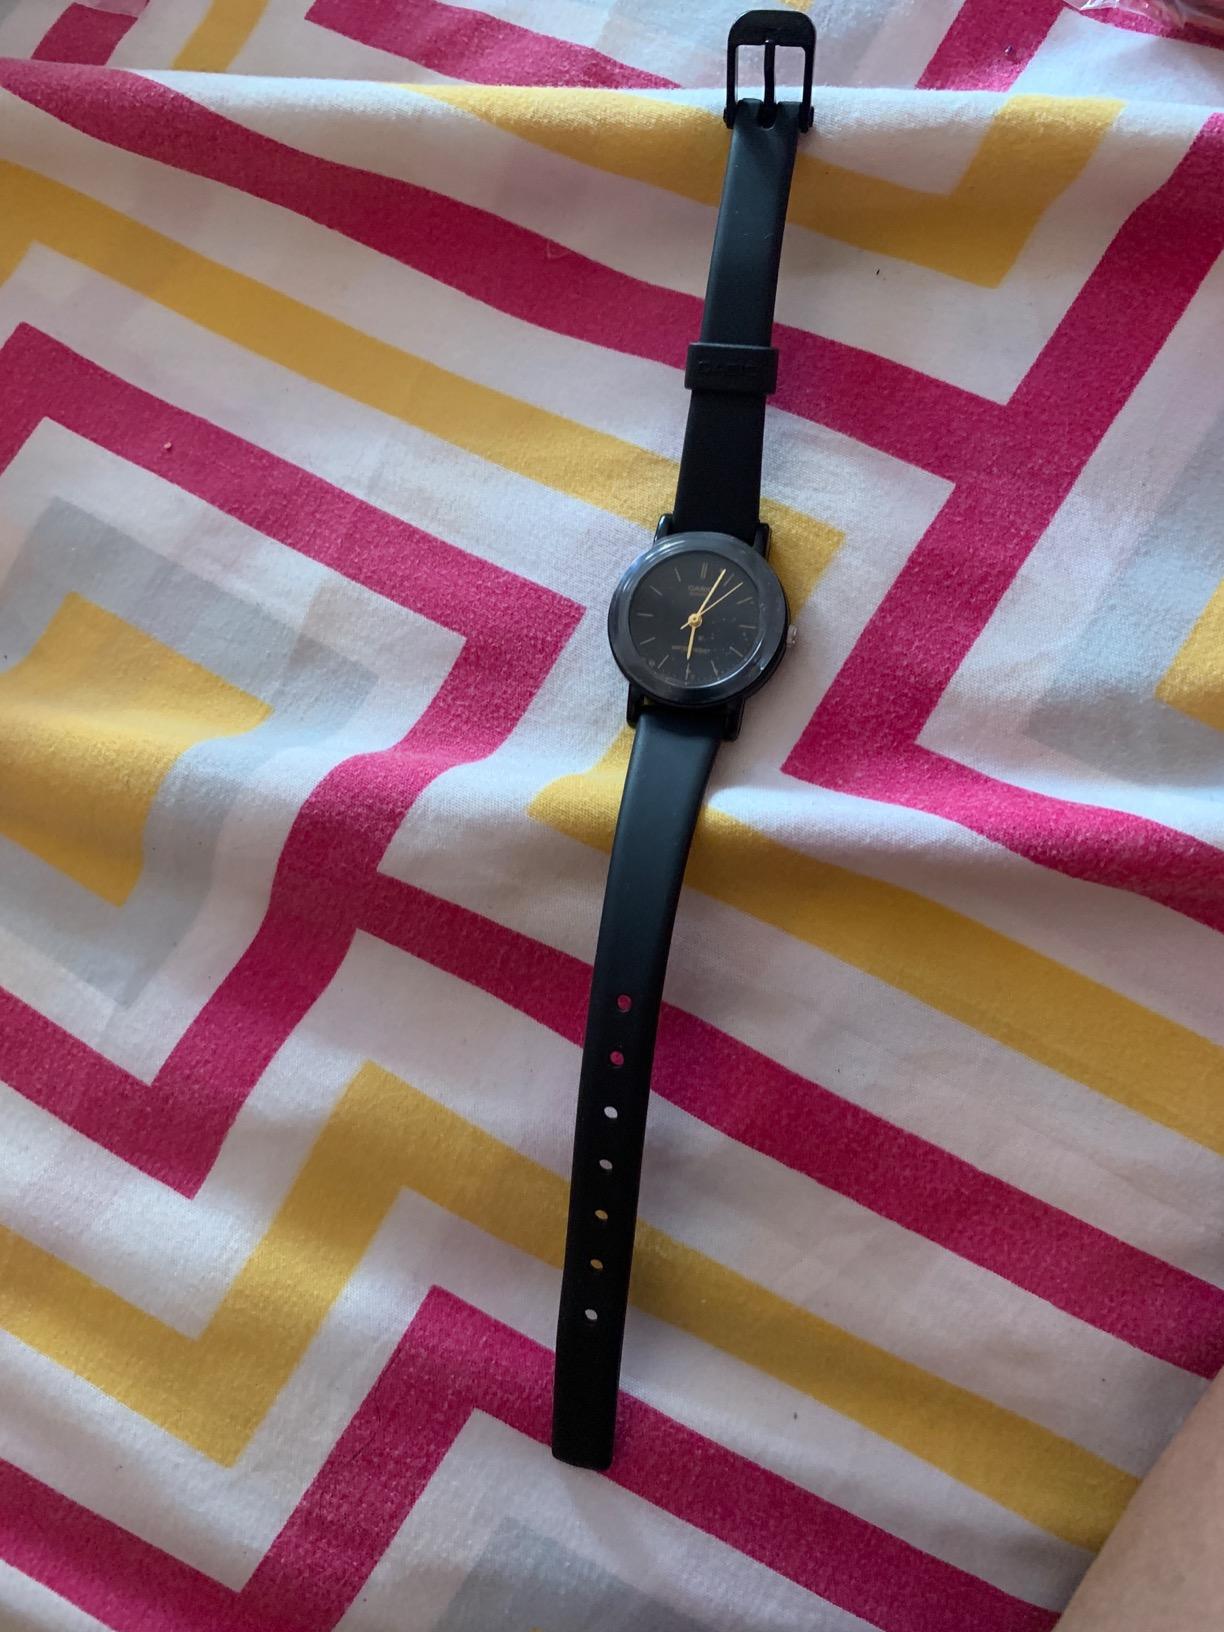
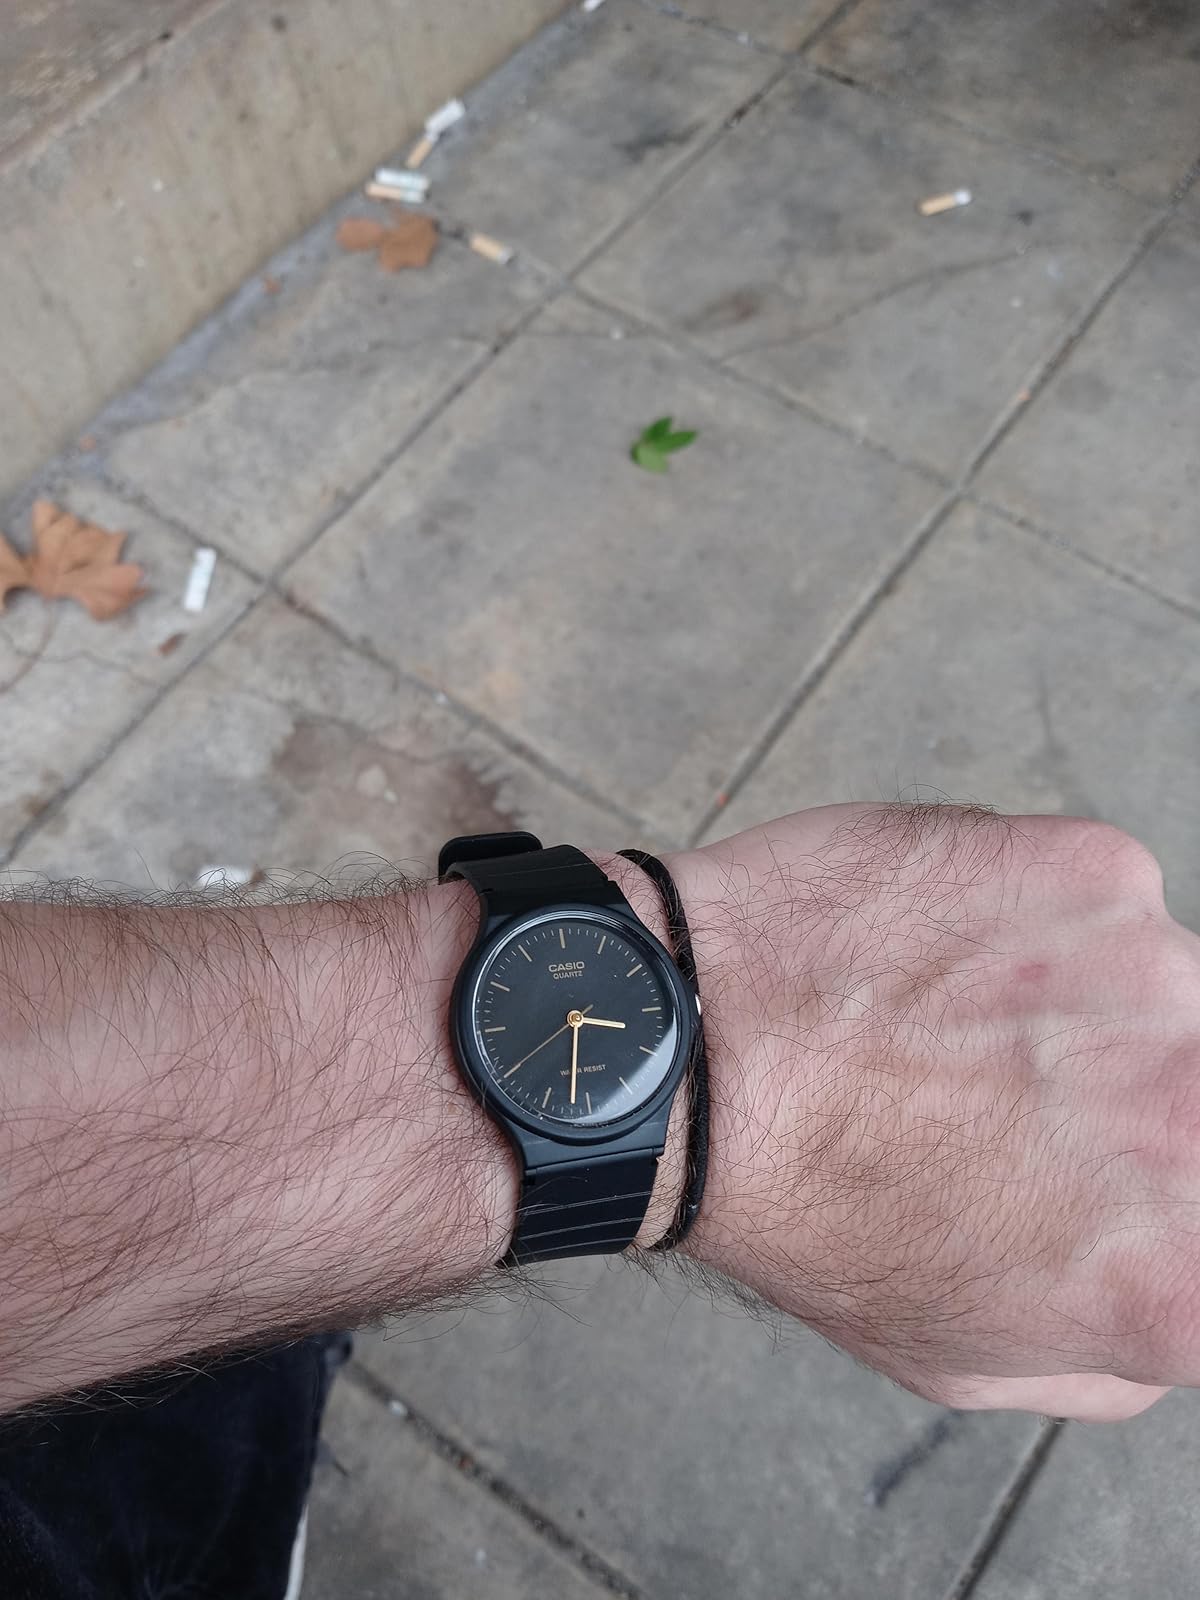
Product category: accessories_watch
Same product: no